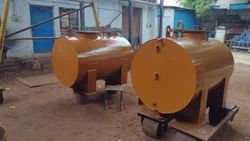
Label: Bulk_Oil_Storage_Tank